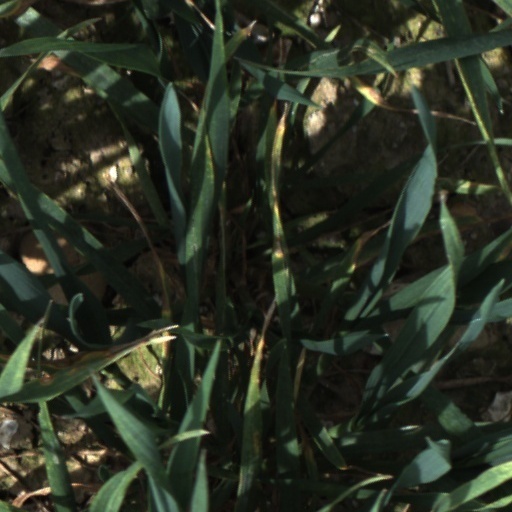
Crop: wheat